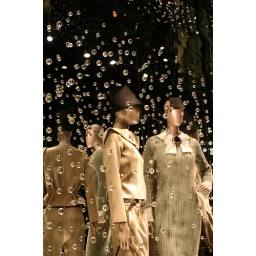
View of Macy's sidewalk window display in downtown San Francisco (Union Square).